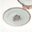
Label: plate